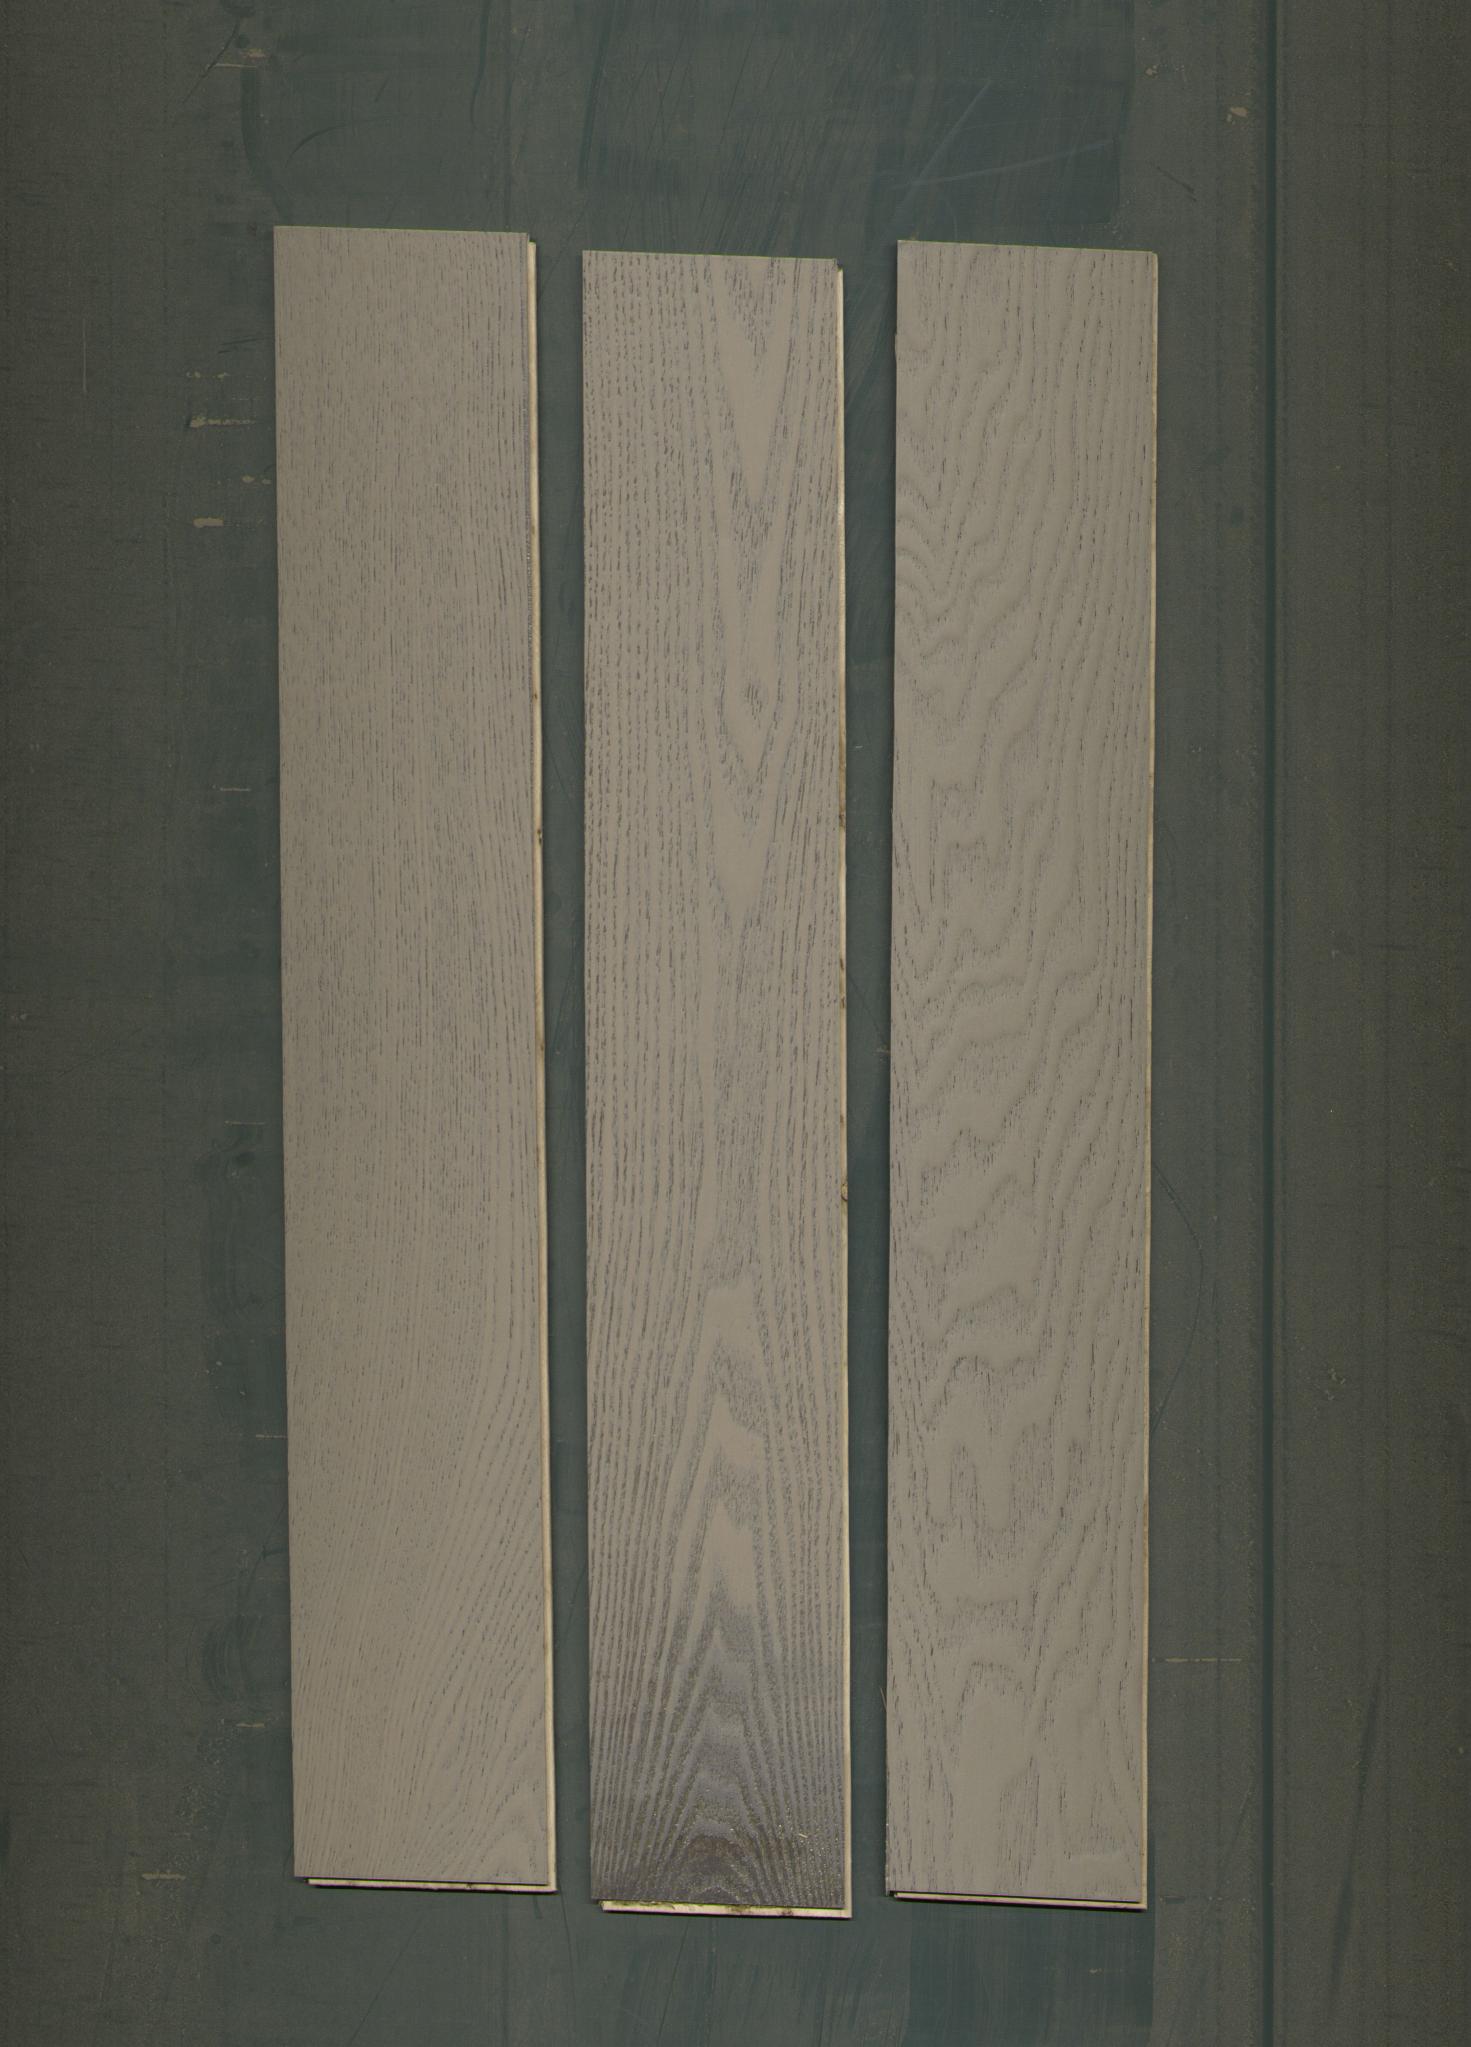
Label: mixers